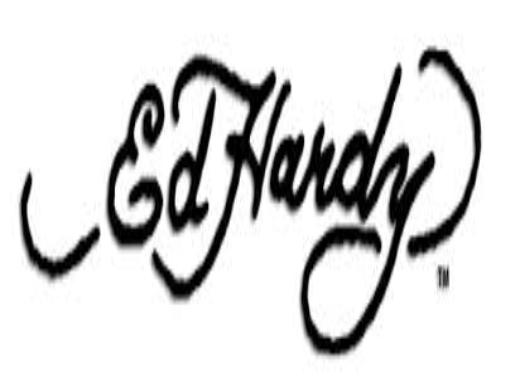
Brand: Ed Hardy
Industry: Clothes